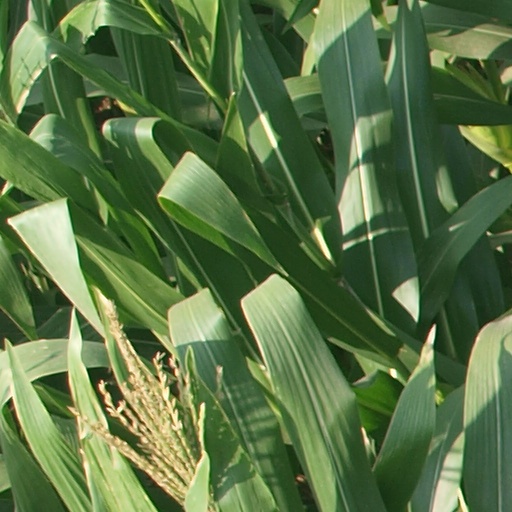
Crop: maize; corn